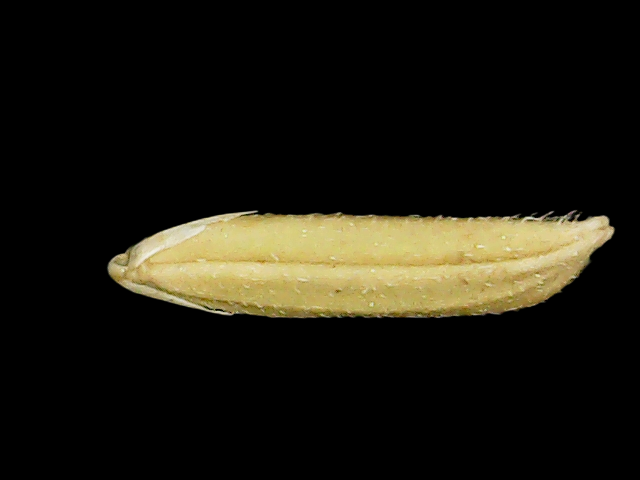
Rice variety: Binadhan20